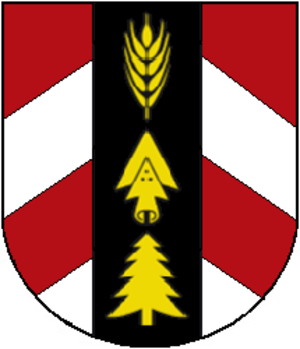
Drei Höfe est une commune suisse du canton de Soleure, située dans le district de Wasseramt.